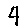
Label: 4